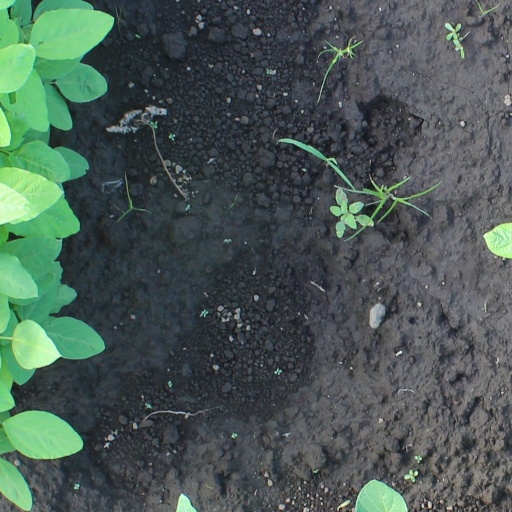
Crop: soybean